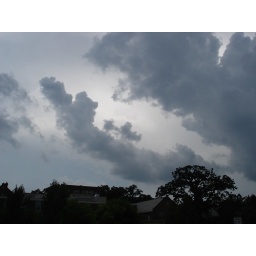
These clouds were loomng over my bus stop after work at University of Iowa Hospitals.